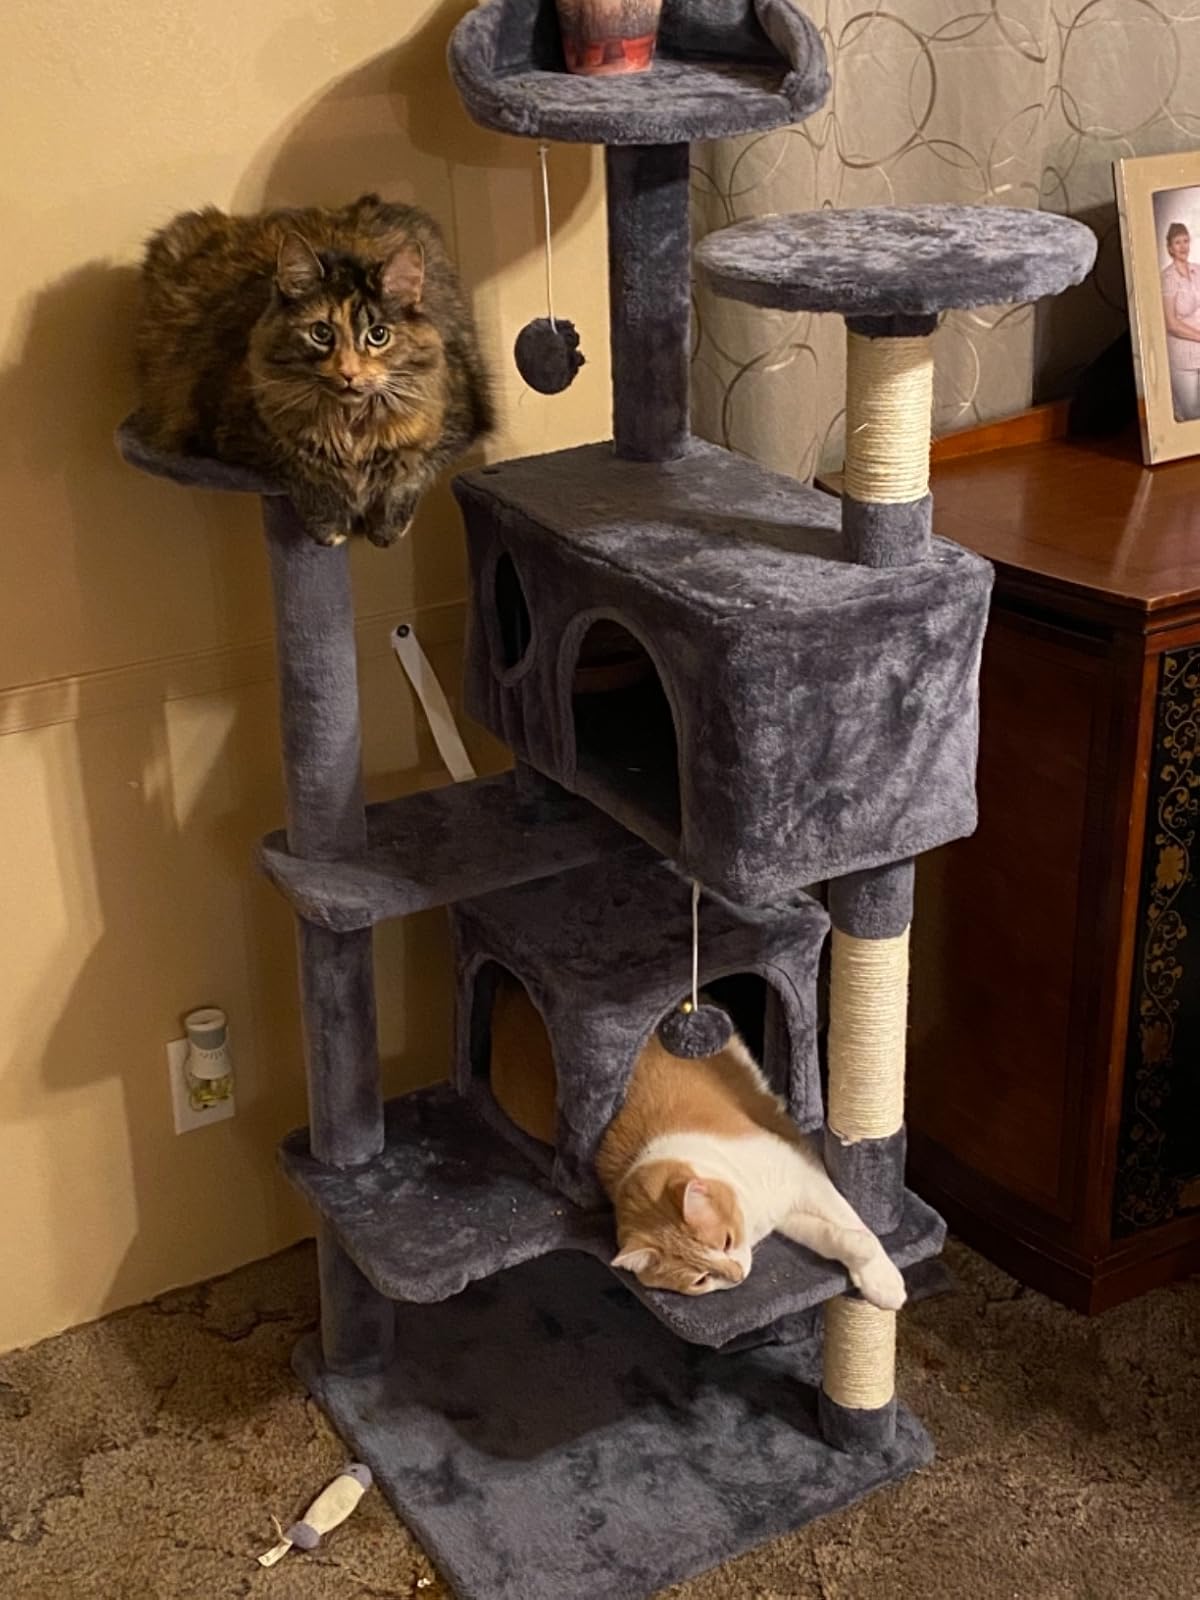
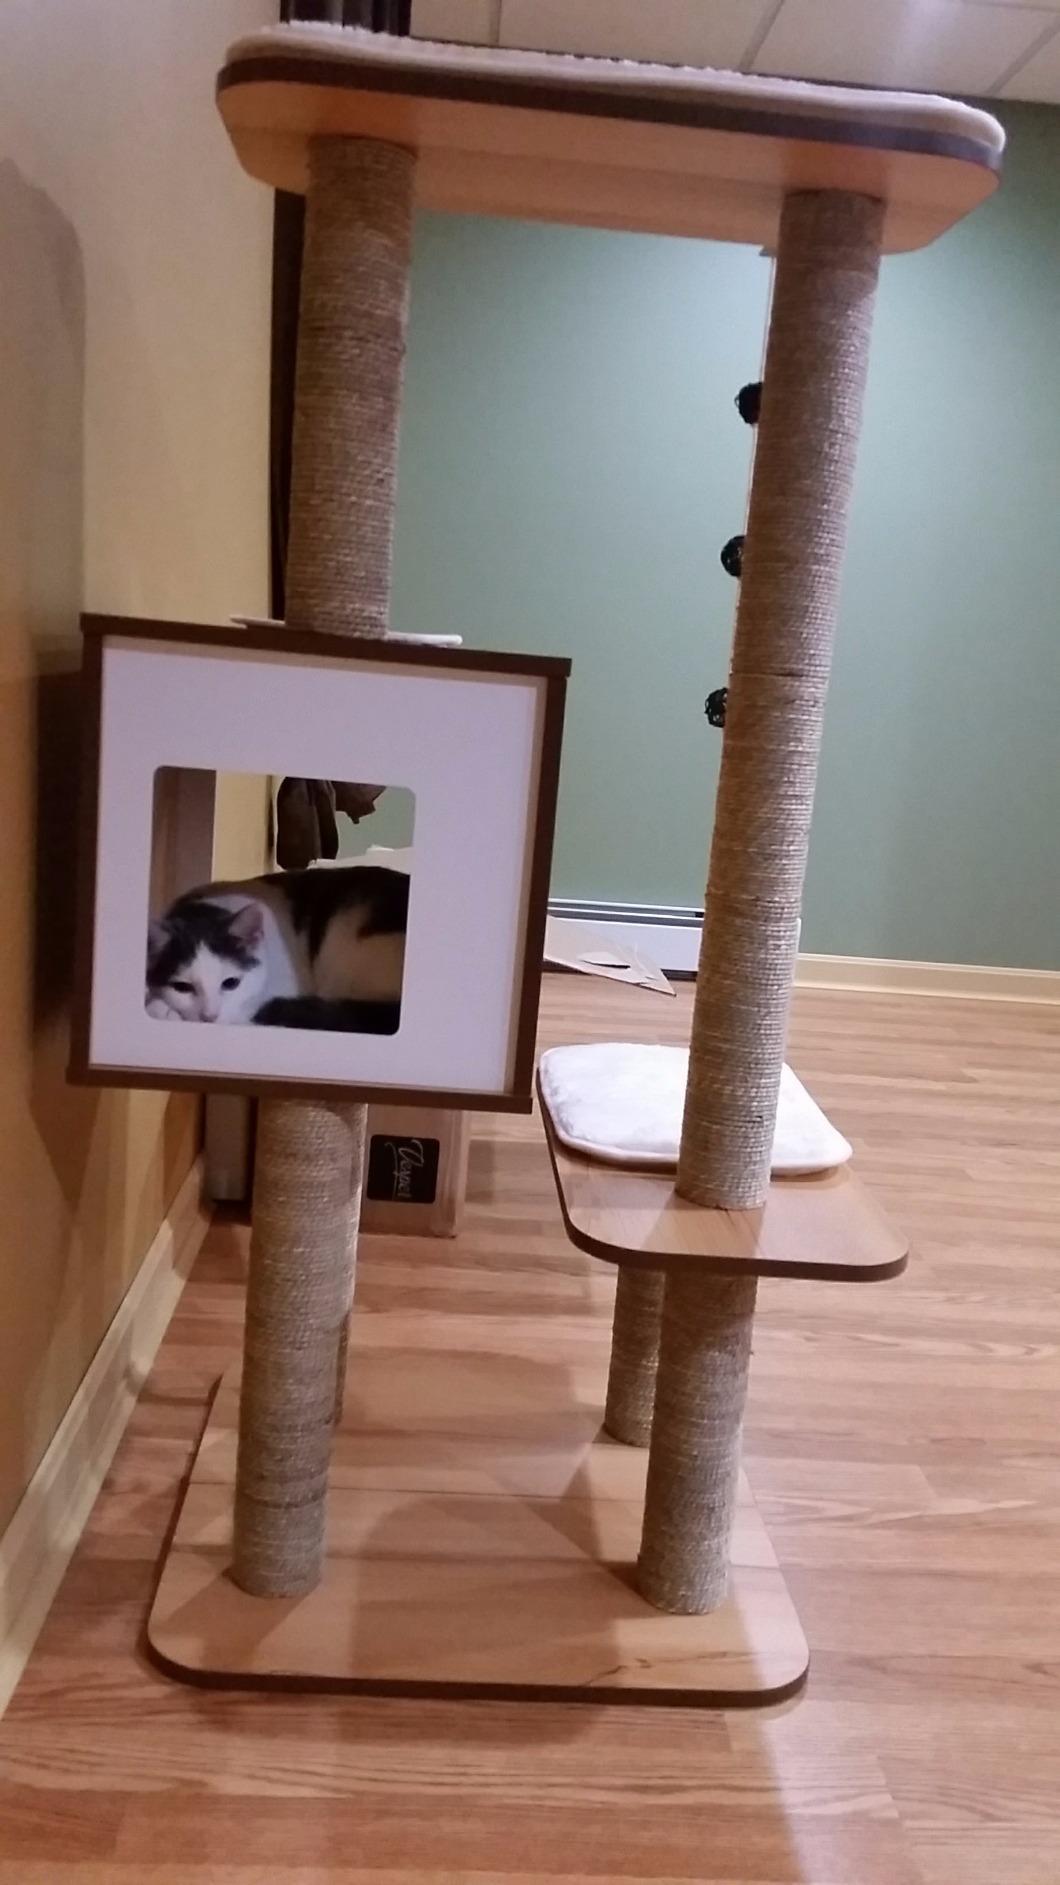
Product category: items_cat tree
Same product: no